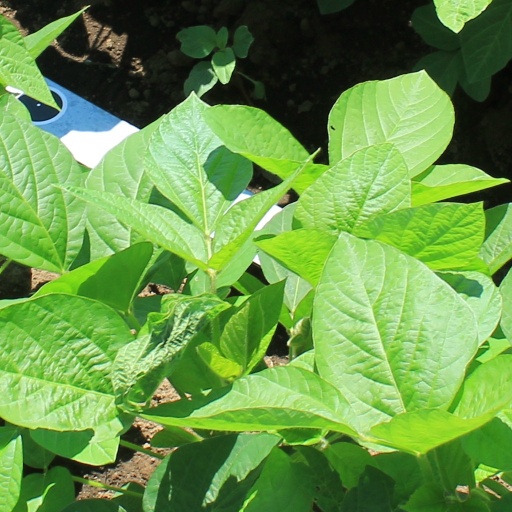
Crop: soybean